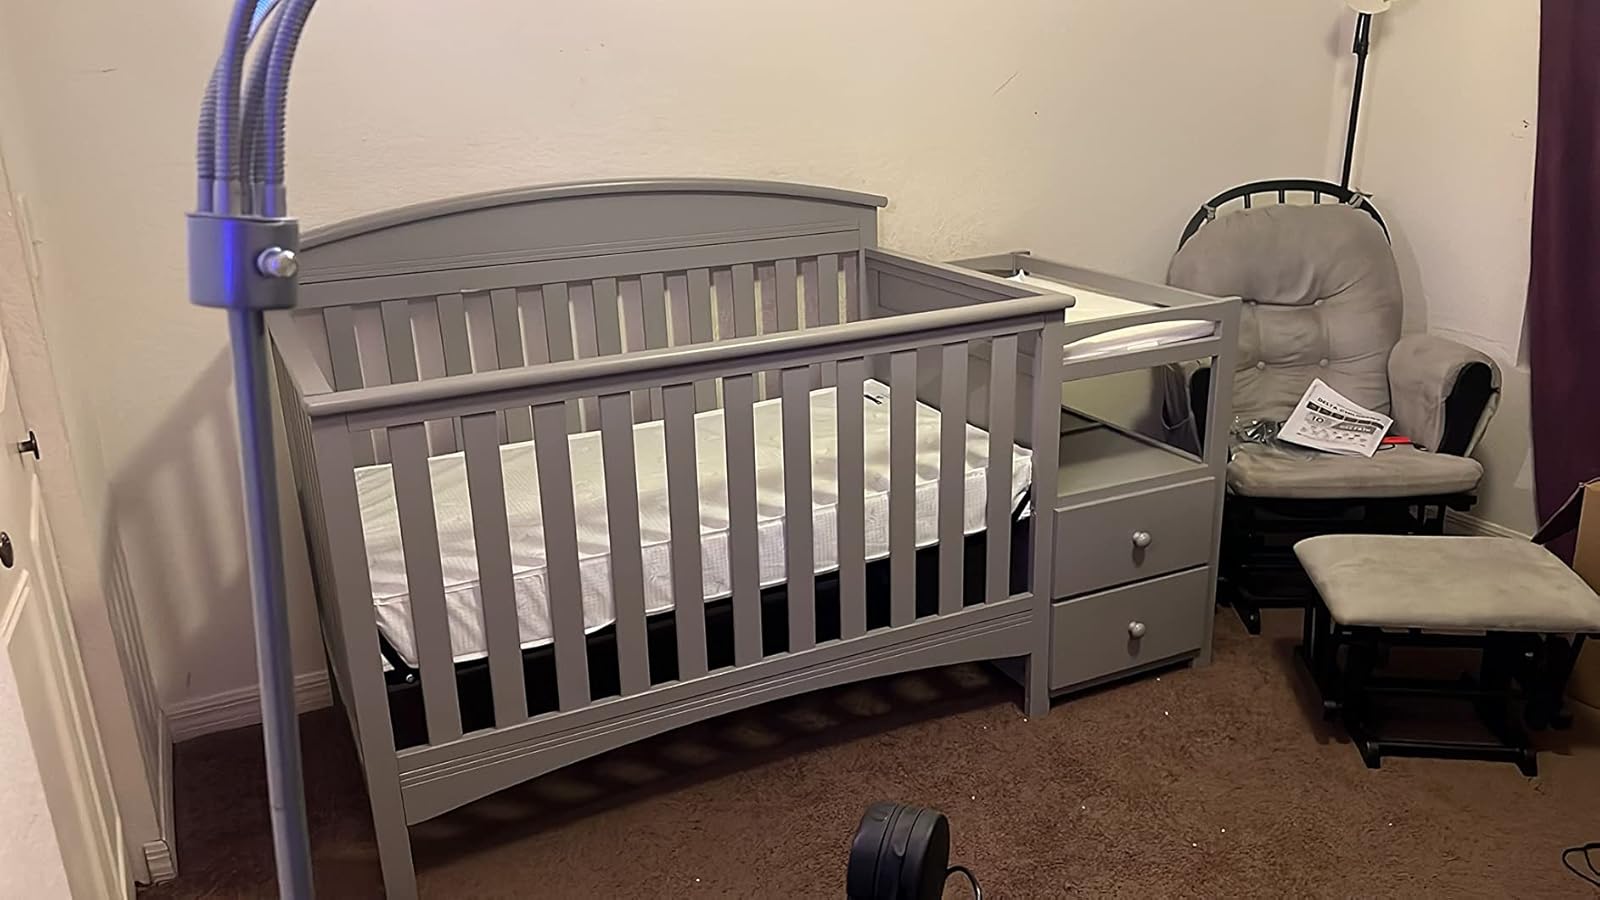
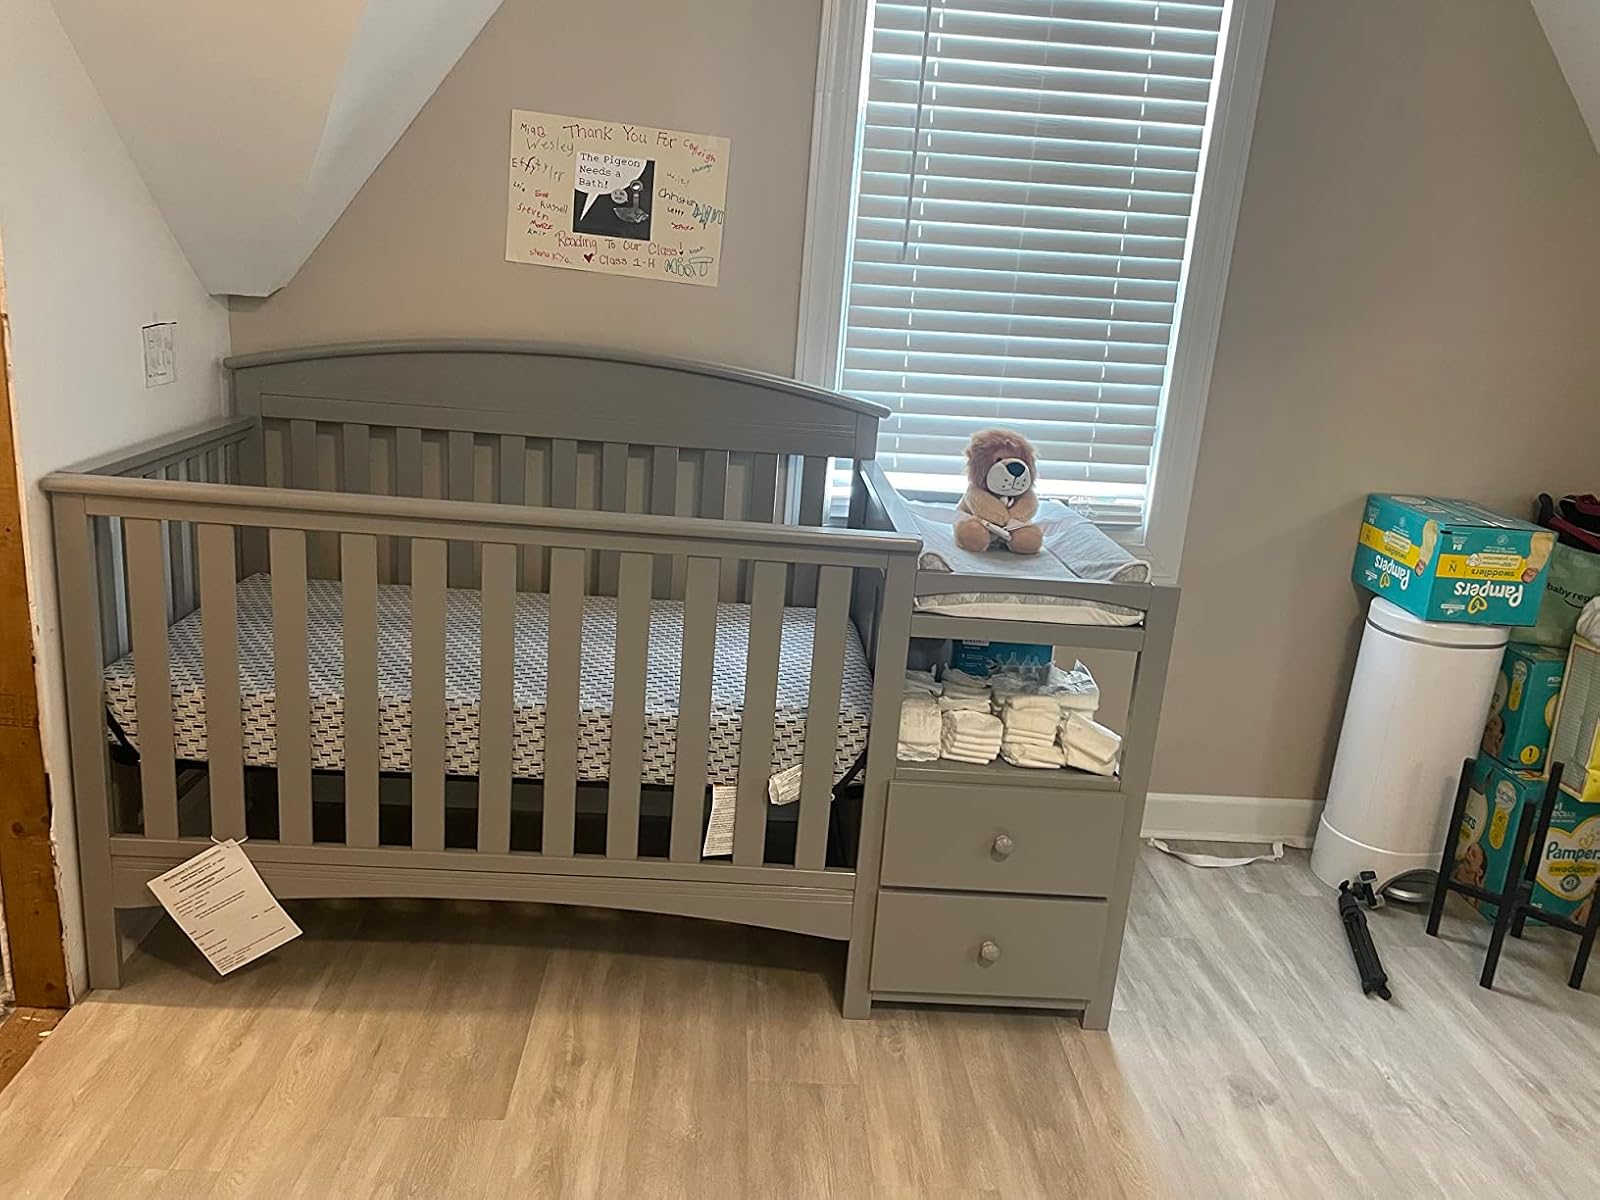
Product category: products_crib
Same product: yes